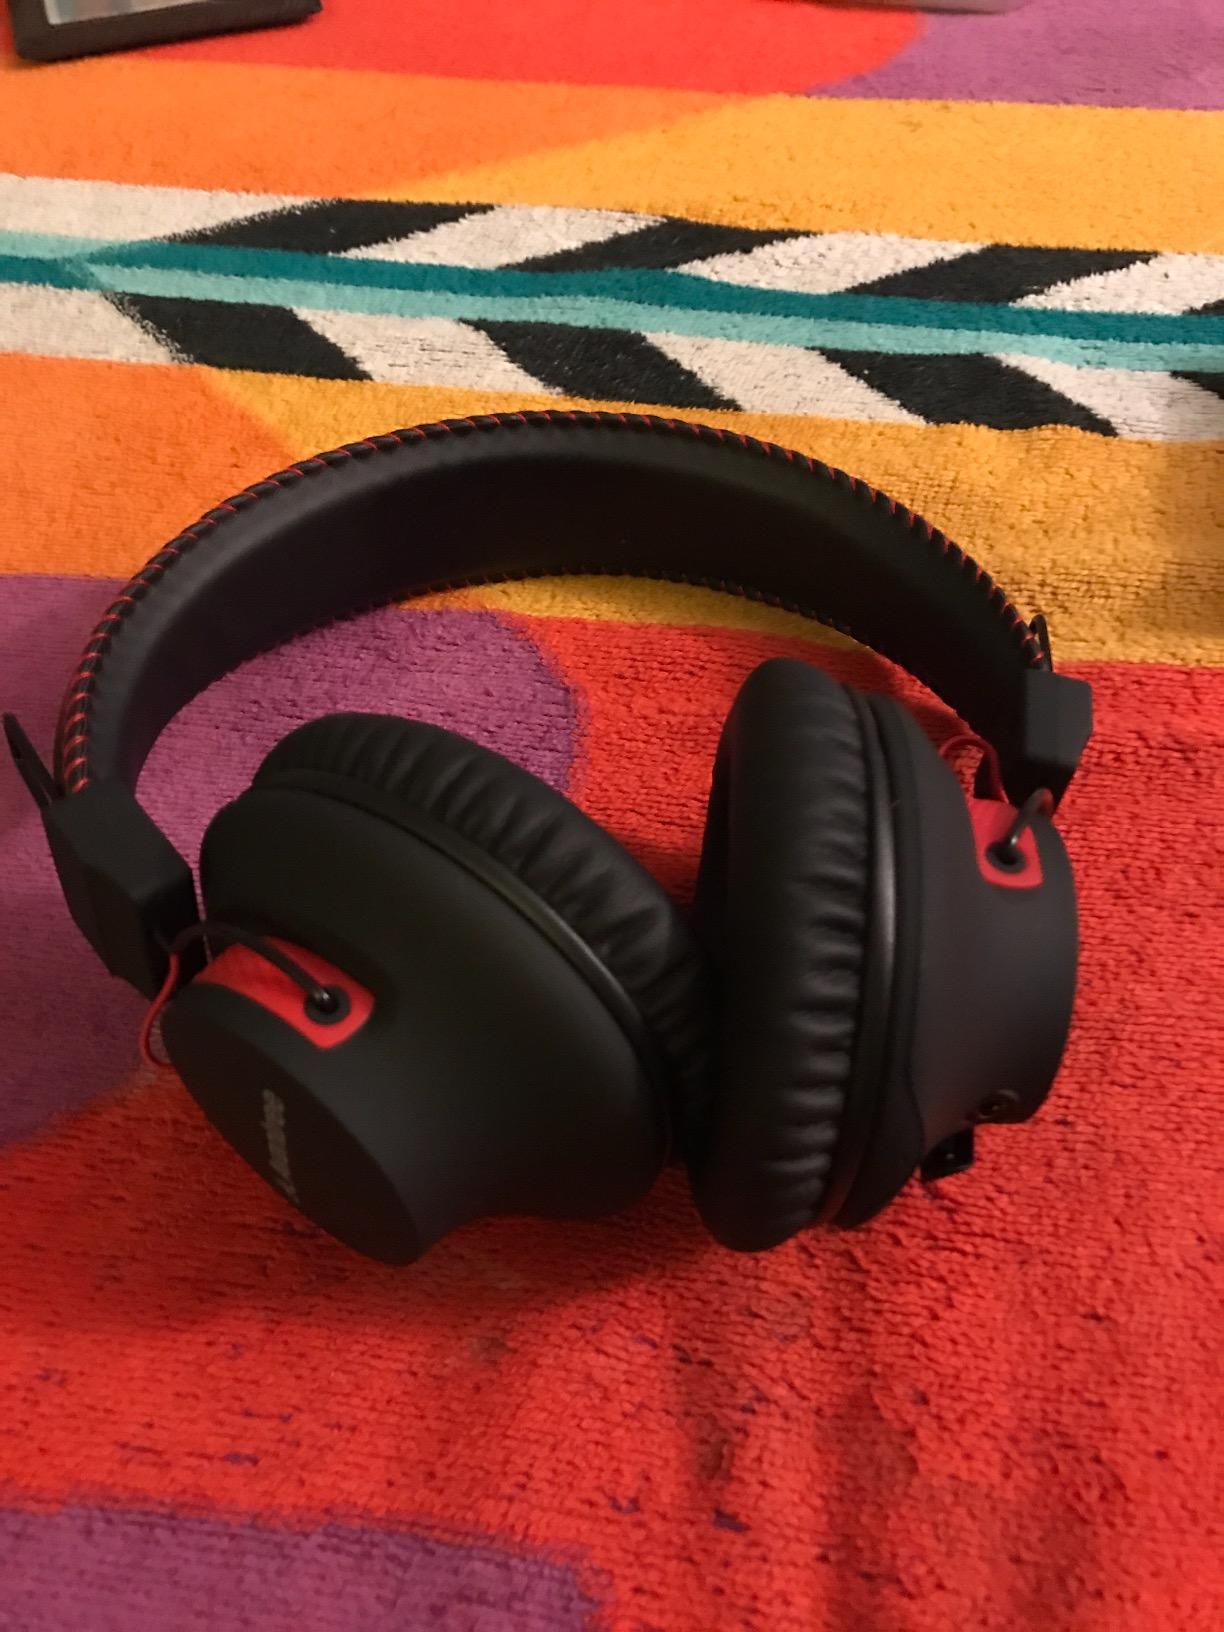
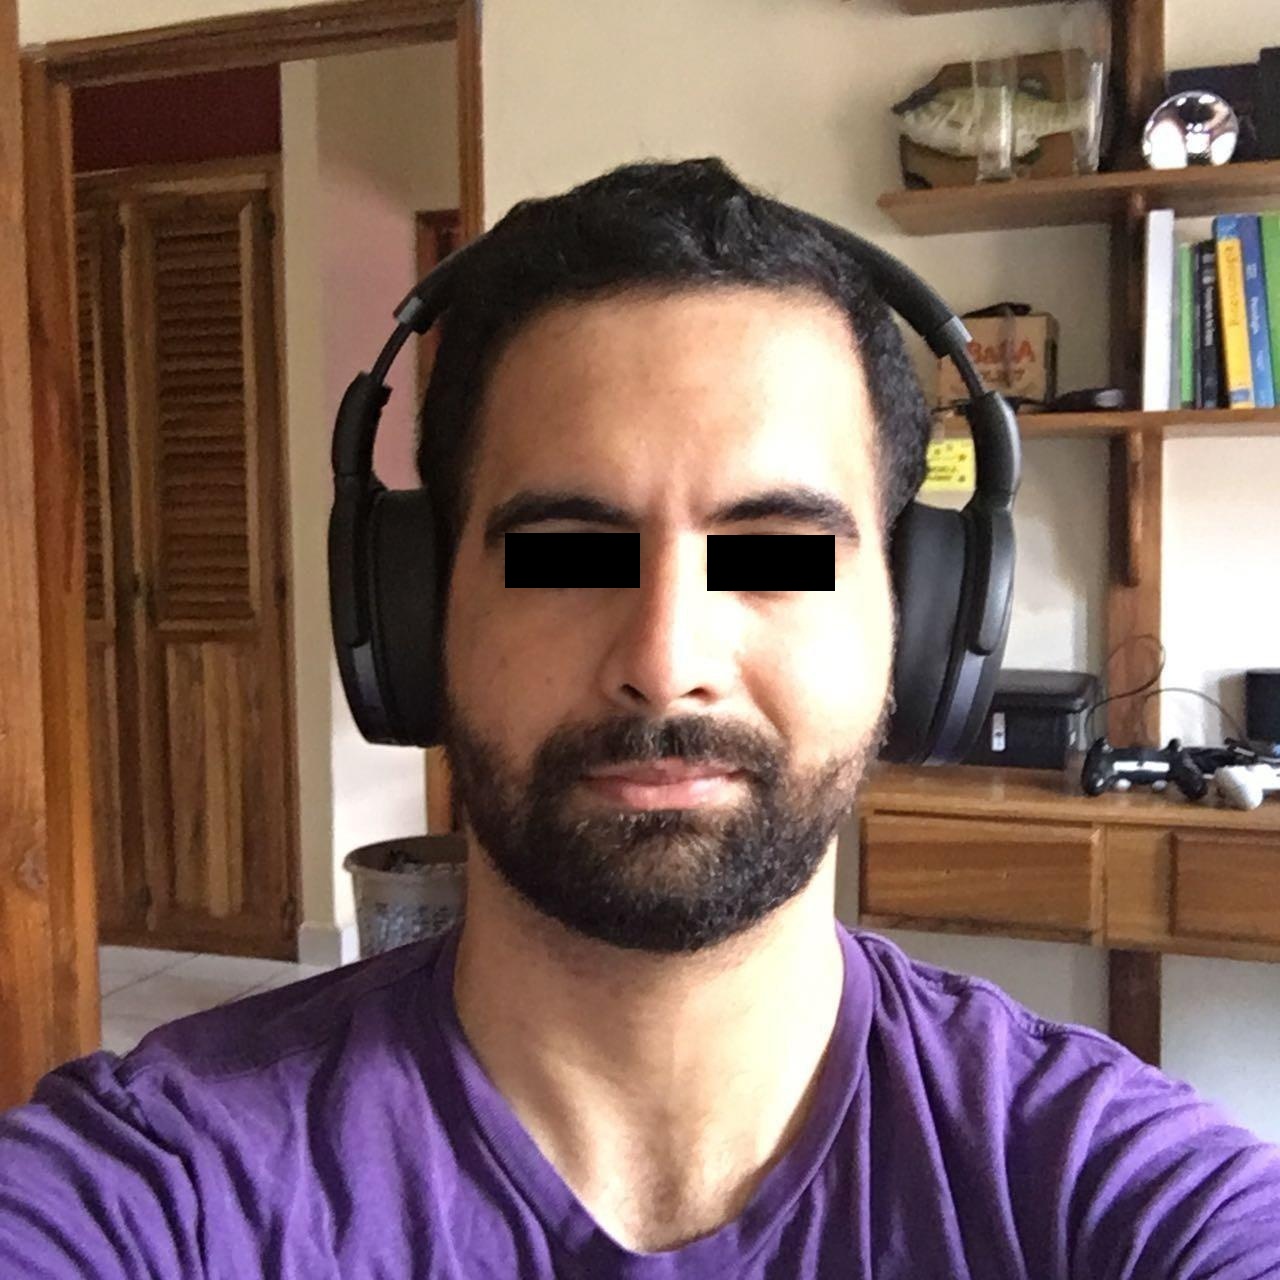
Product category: headphones
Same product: no